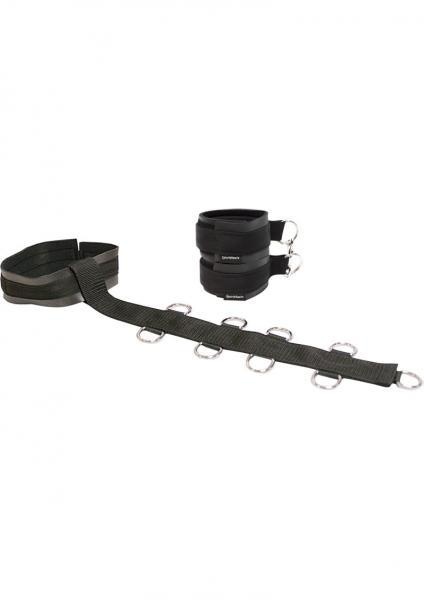
Neck And Wrist Restraint - Black
Practice restraint! The Neck and Wrist Restraing system from Sportsheets features a Soft sturdy collar with Velcro fastenings and heavy nylon webbing restraint strap with sturdy metal D-rings. Set Includes two Neoprene cuffs.
Brand: Sportsheets
Category: Sporting Goods > Athletics > Wrestling > Wrestling Training Aids > Wrestling Weightlifting Equipment